Morrison Observatory

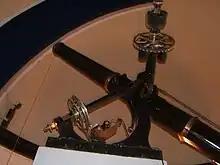

Morrison Observatory is an astronomical observatory owned and operated by Central Methodist University located in Fayette, Missouri (USA). It was named after Bernice Morrison who, in 1874, pledged $100,000 to C. W. Pritchett for the construction of the observatory. Half of that amount would go the construction of the telescope and observatory; the other half to a permanent trust fund. The observatory was built soon afterwards in Glasgow, Missouri at Pritchett College and opened in 1875.